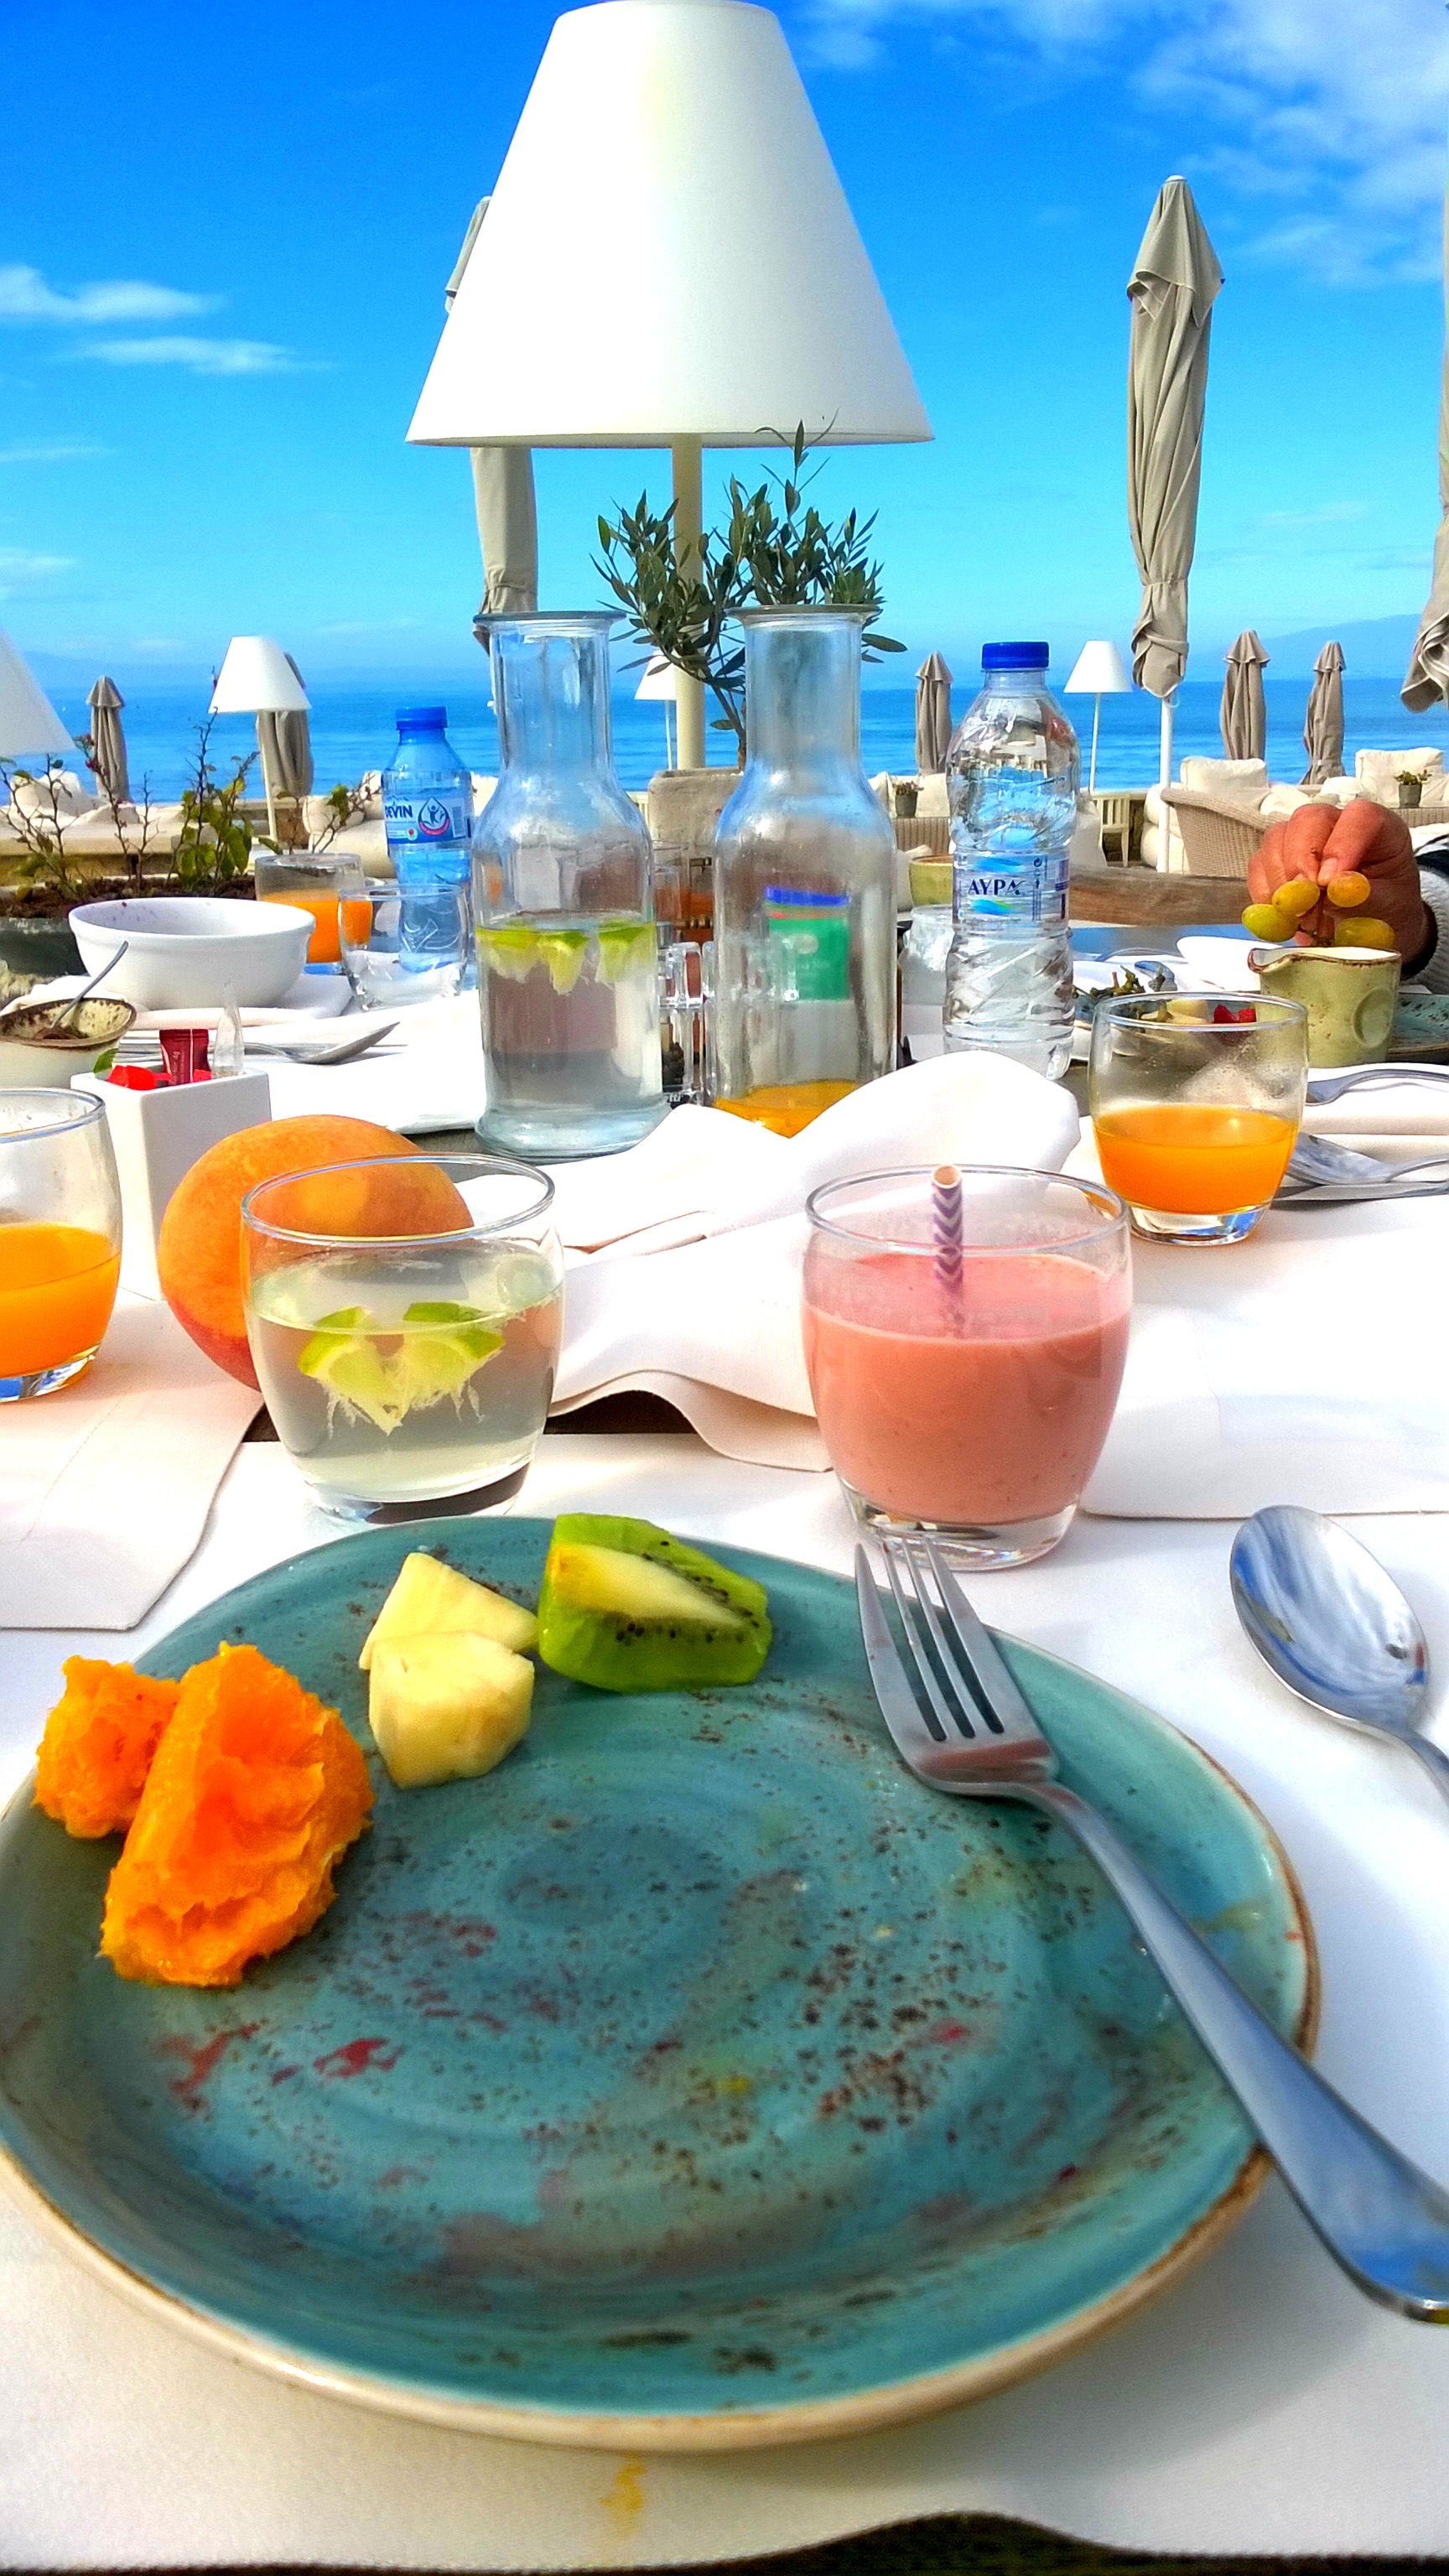
restaurant, summer, vacation, meal, food, holiday, lifestyle, breakfast, sunny, eating, happy, brunch